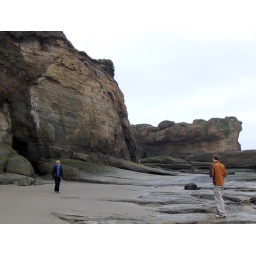
Mom and Oliver walking around the coast at Devil's Punch Bowl at low tide